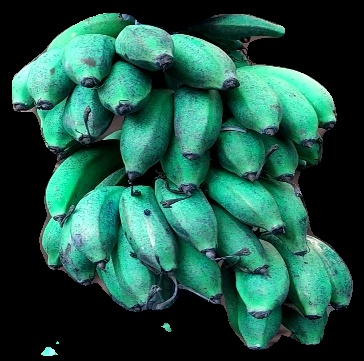
Variety: rasbale
Grade: grade3